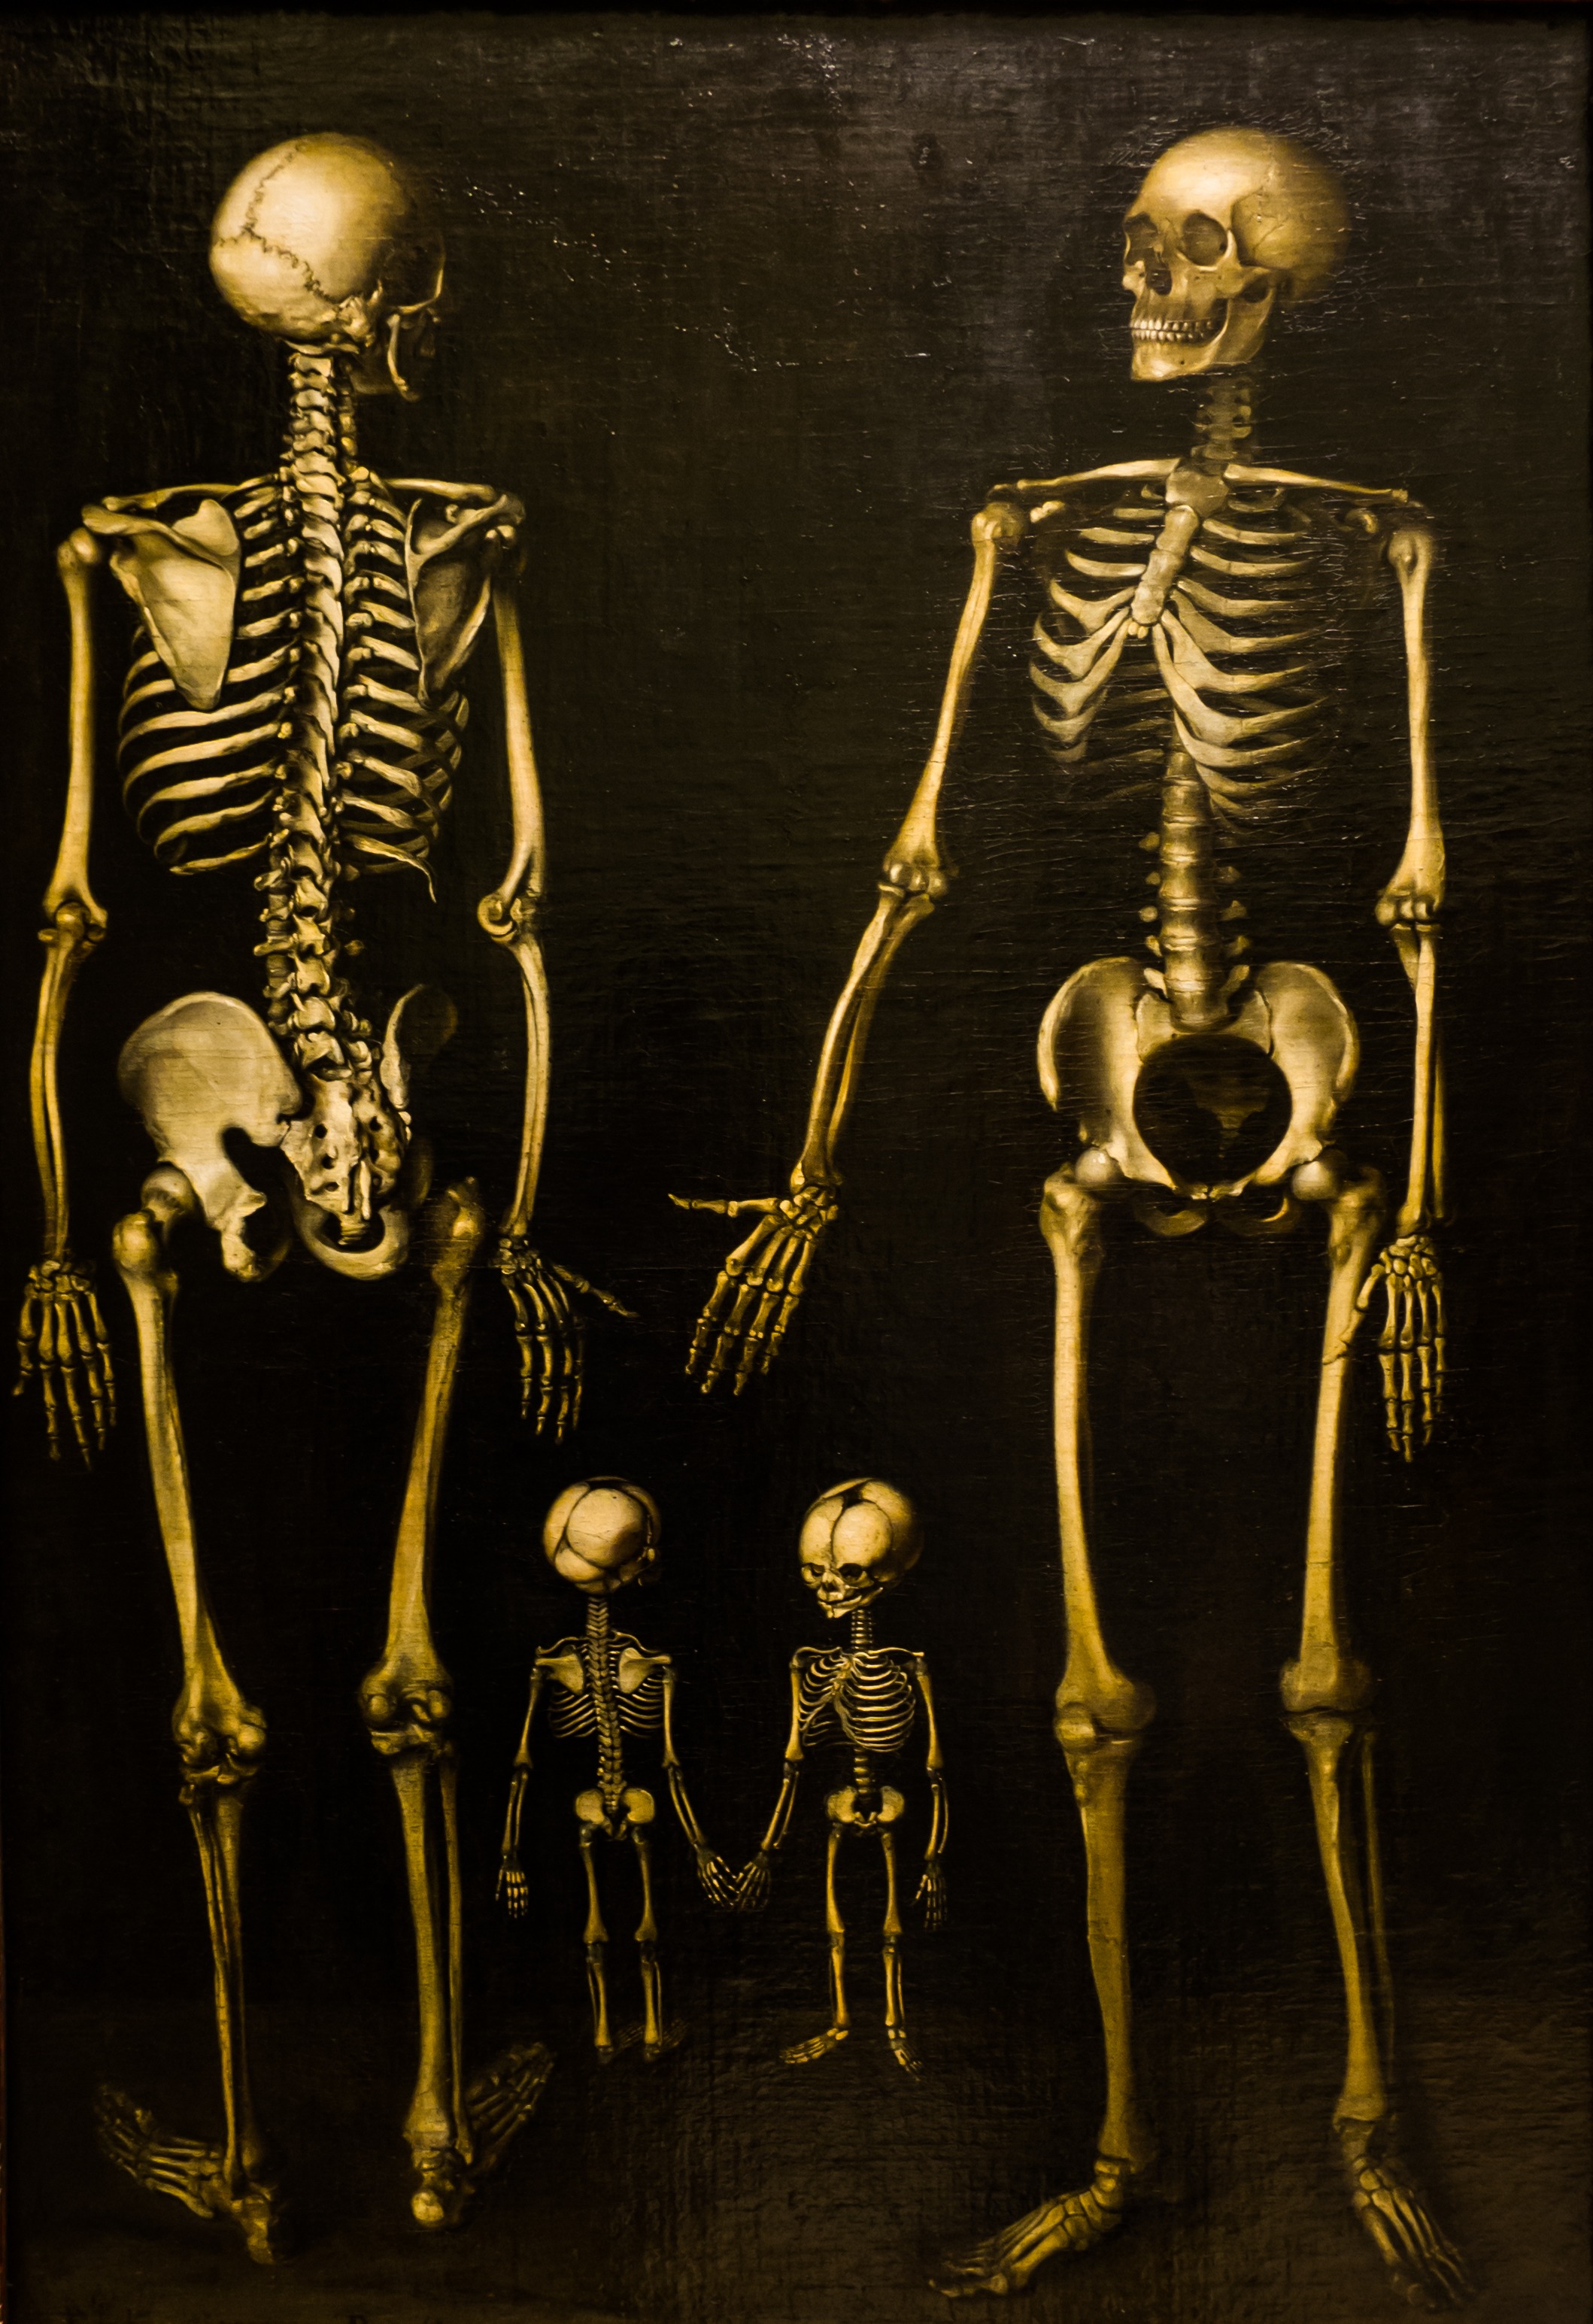
dark, statue, box, black, death, skull, muscle, painting, war, family, art, illustration, skeleton, bones, plague, skeletons, destruction, evil, ancient history